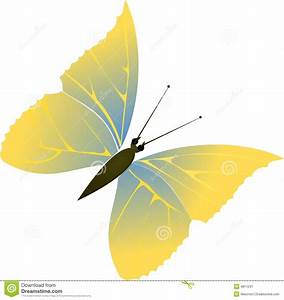
Label: images